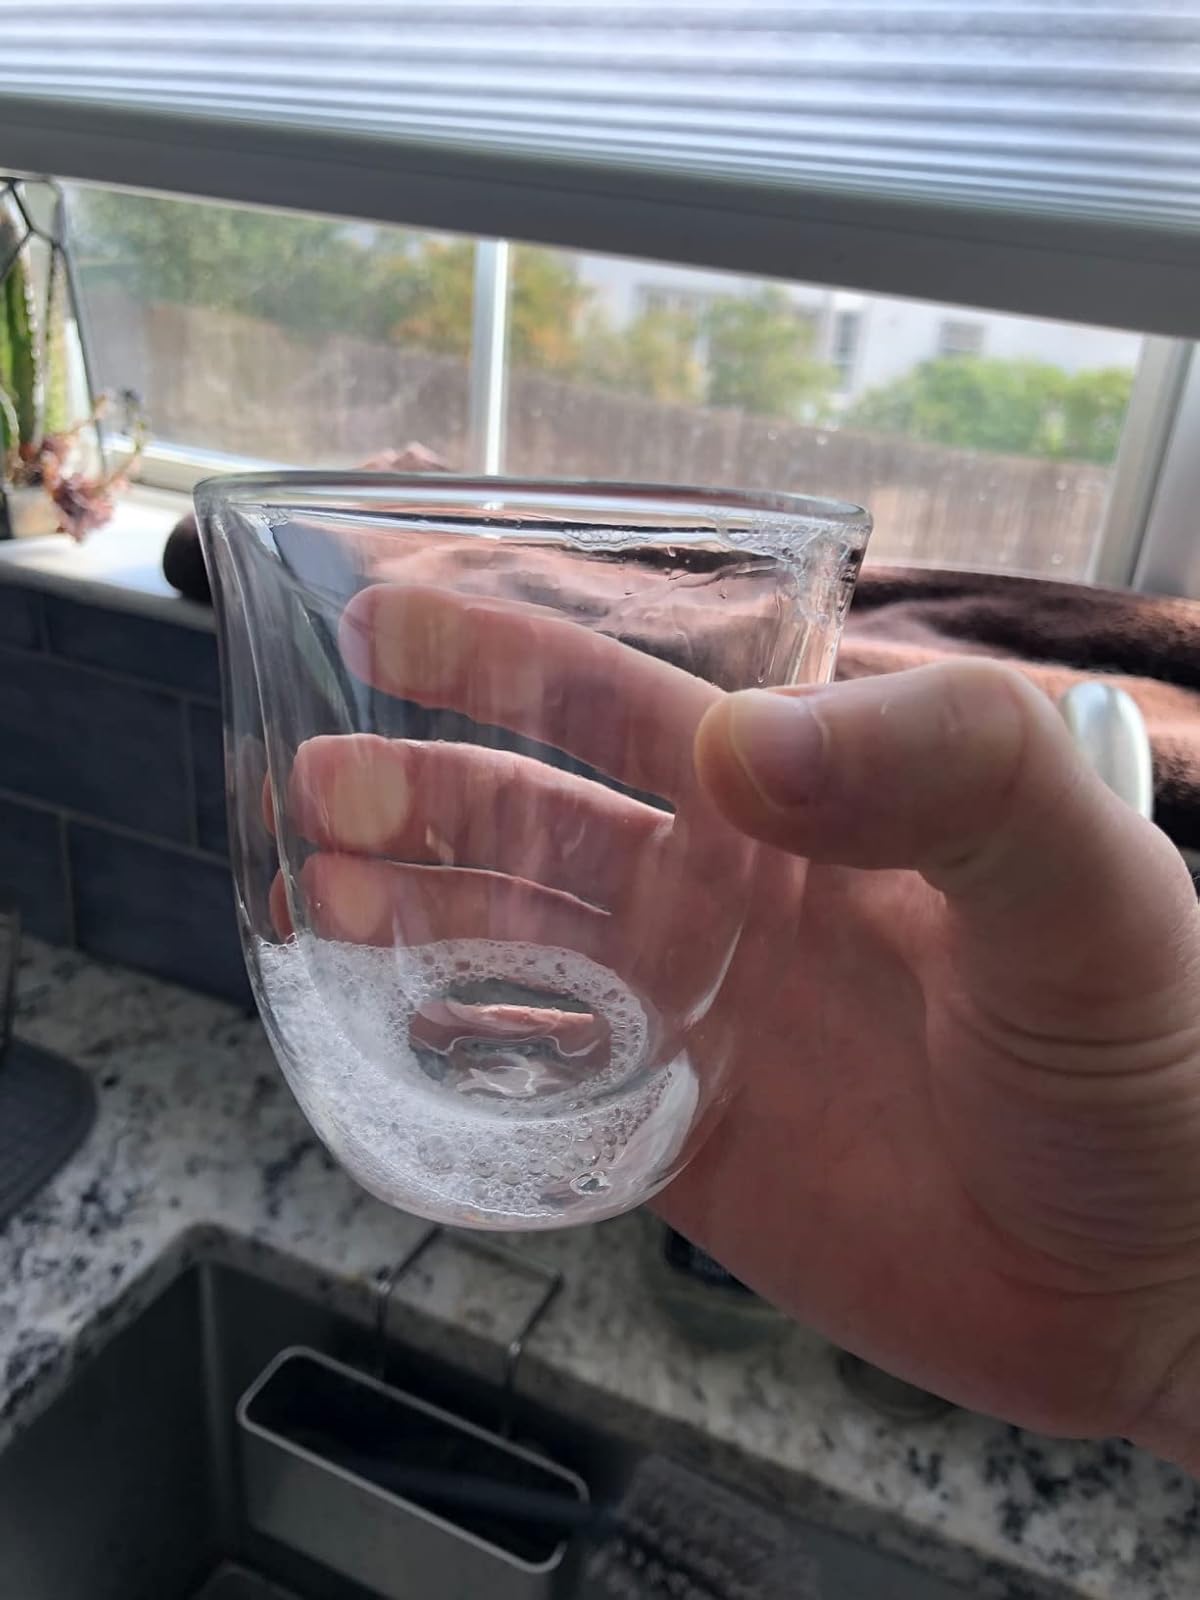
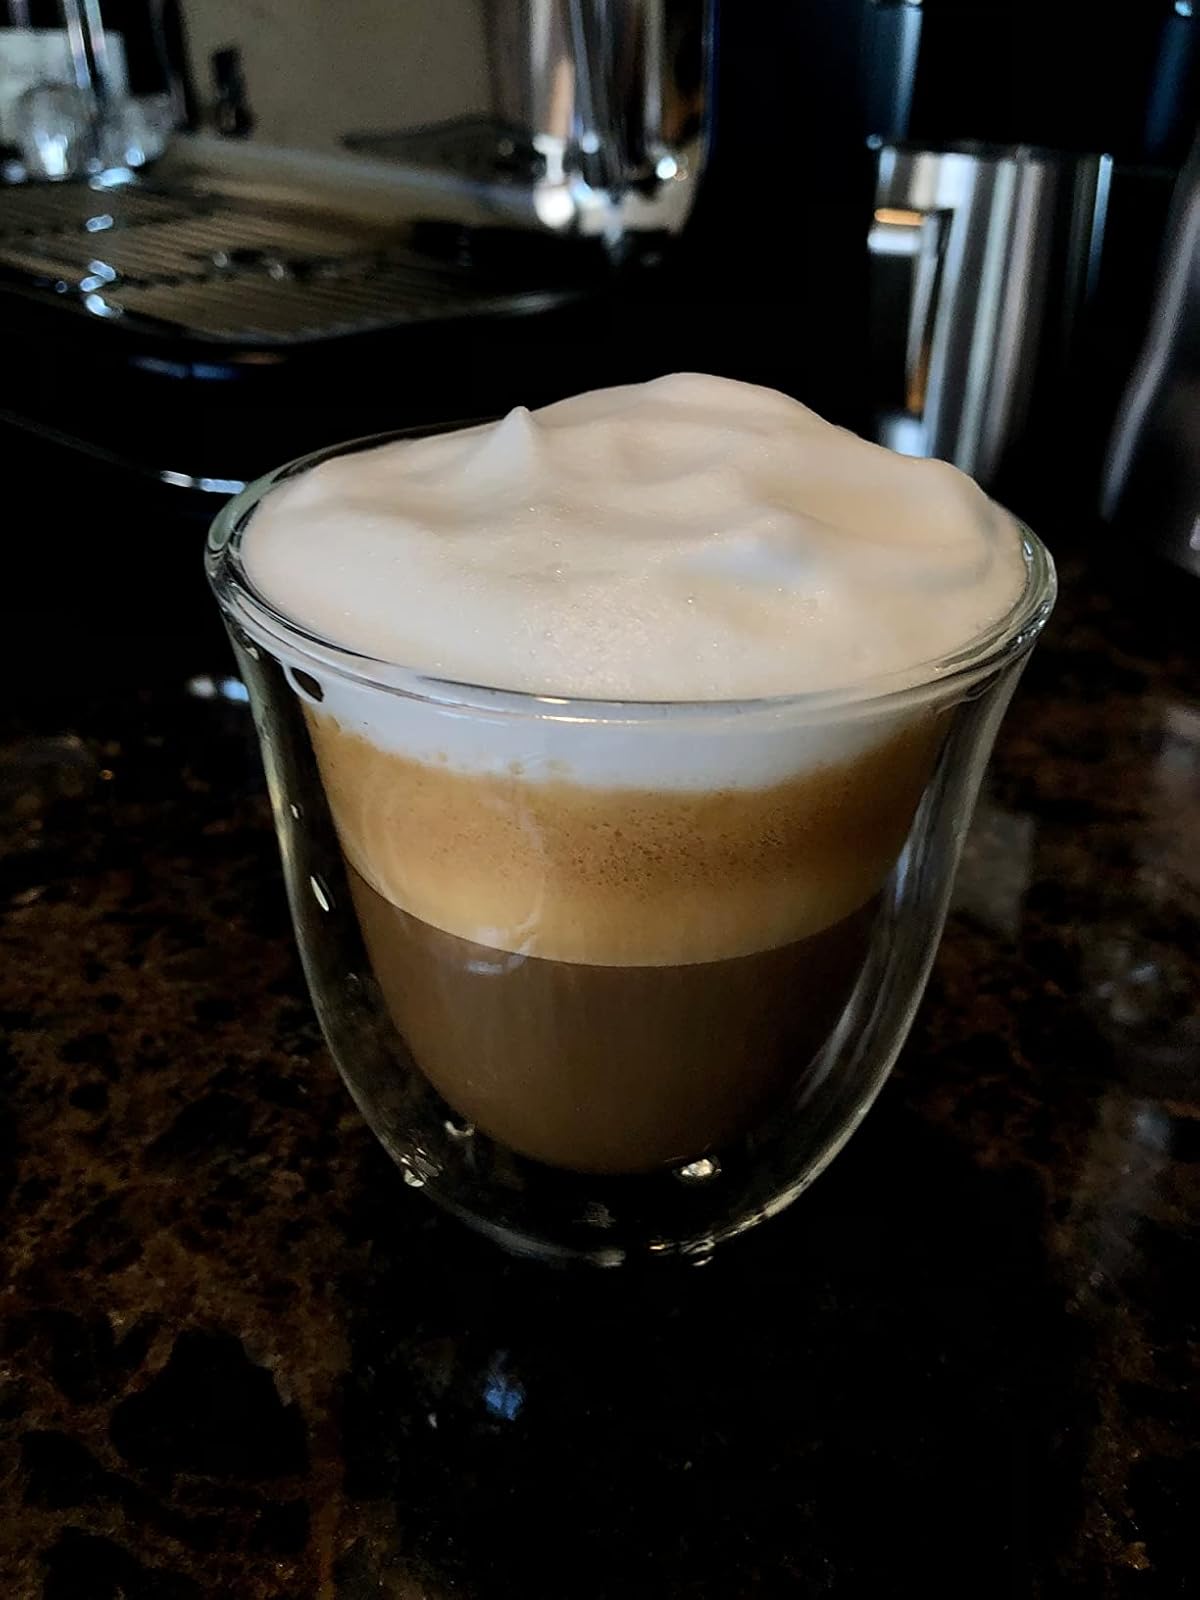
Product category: items_mug
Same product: yes